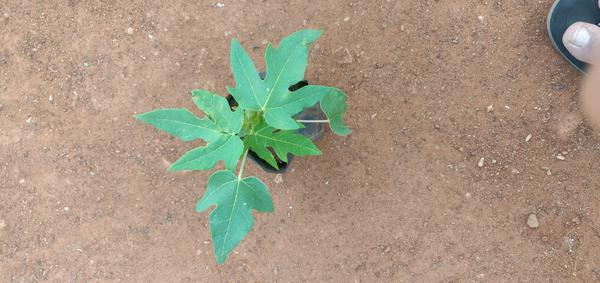
Plant: Pappaya